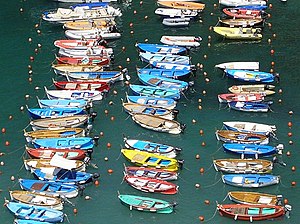
Vernazza (Italien) / Galleri
Vernazza er en italiensk by og kommune i regionen La Specia, Liguria, i det nordvestlige Italien. Den er en af de fem byer på kysten ved Cinque Terre.